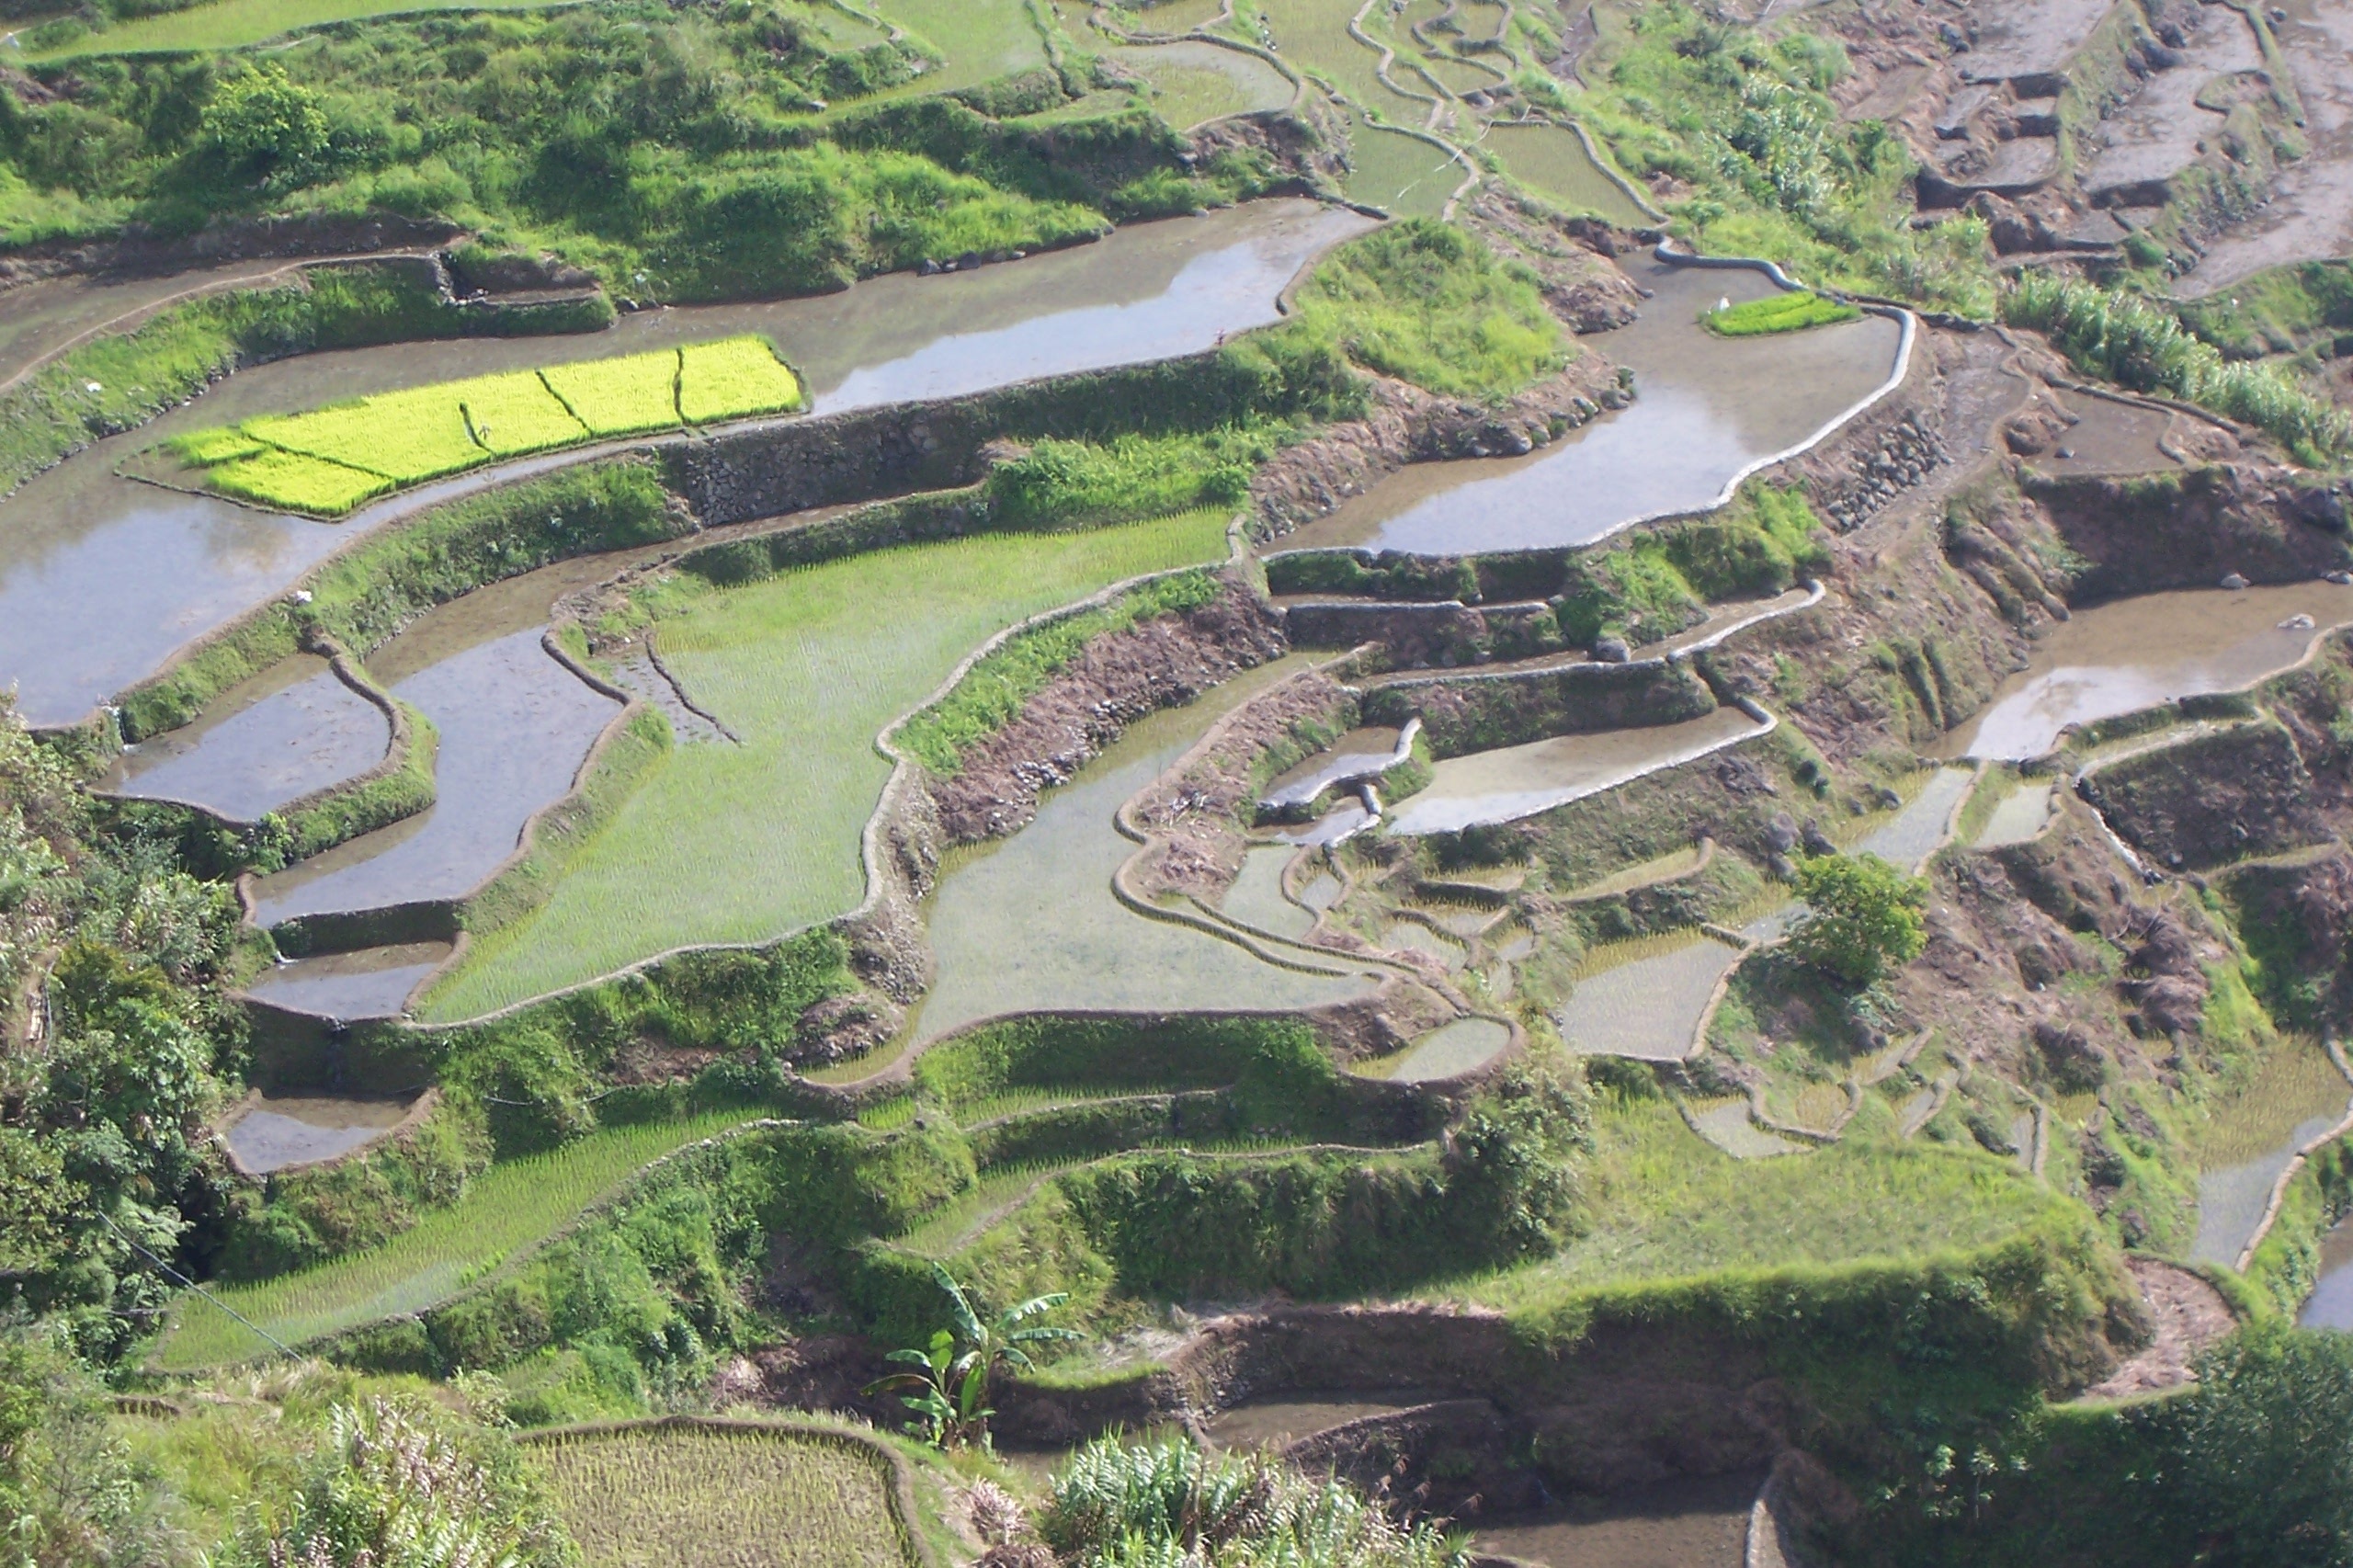
landscape, holiday, reservoir, waterway, cultivation, terrace, estate, philippines, bird's eye view, rice cultivation, aerial photography, terraces, rice fields, residential area, rice harvest, geological phenomenon, sport venue